Pieter Stevens II

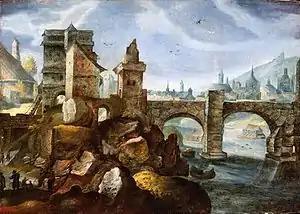
"Capriccio View of a City (possibly Prague)"

A group of Roman views dated to 1590–91 has been interpreted as an indication that he visited Italy as a young man. However, these drawings are rather crude and probably based on works of Jan Brueghel the Elder and are therefore no evidence that he visited Italy in those years. However, he may have done somewhat later as the first mature works known by him dated 1592 represent views of Roman sights.